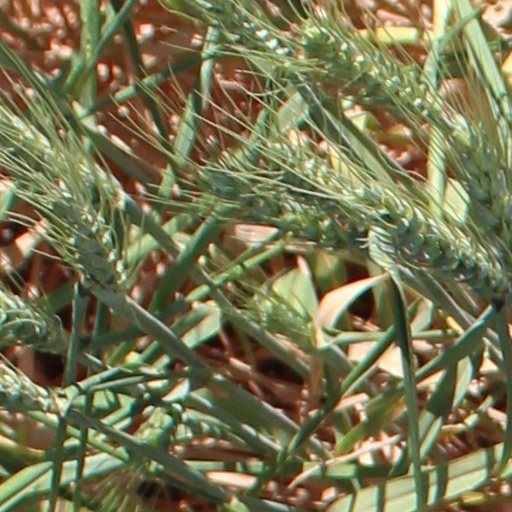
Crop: wheat